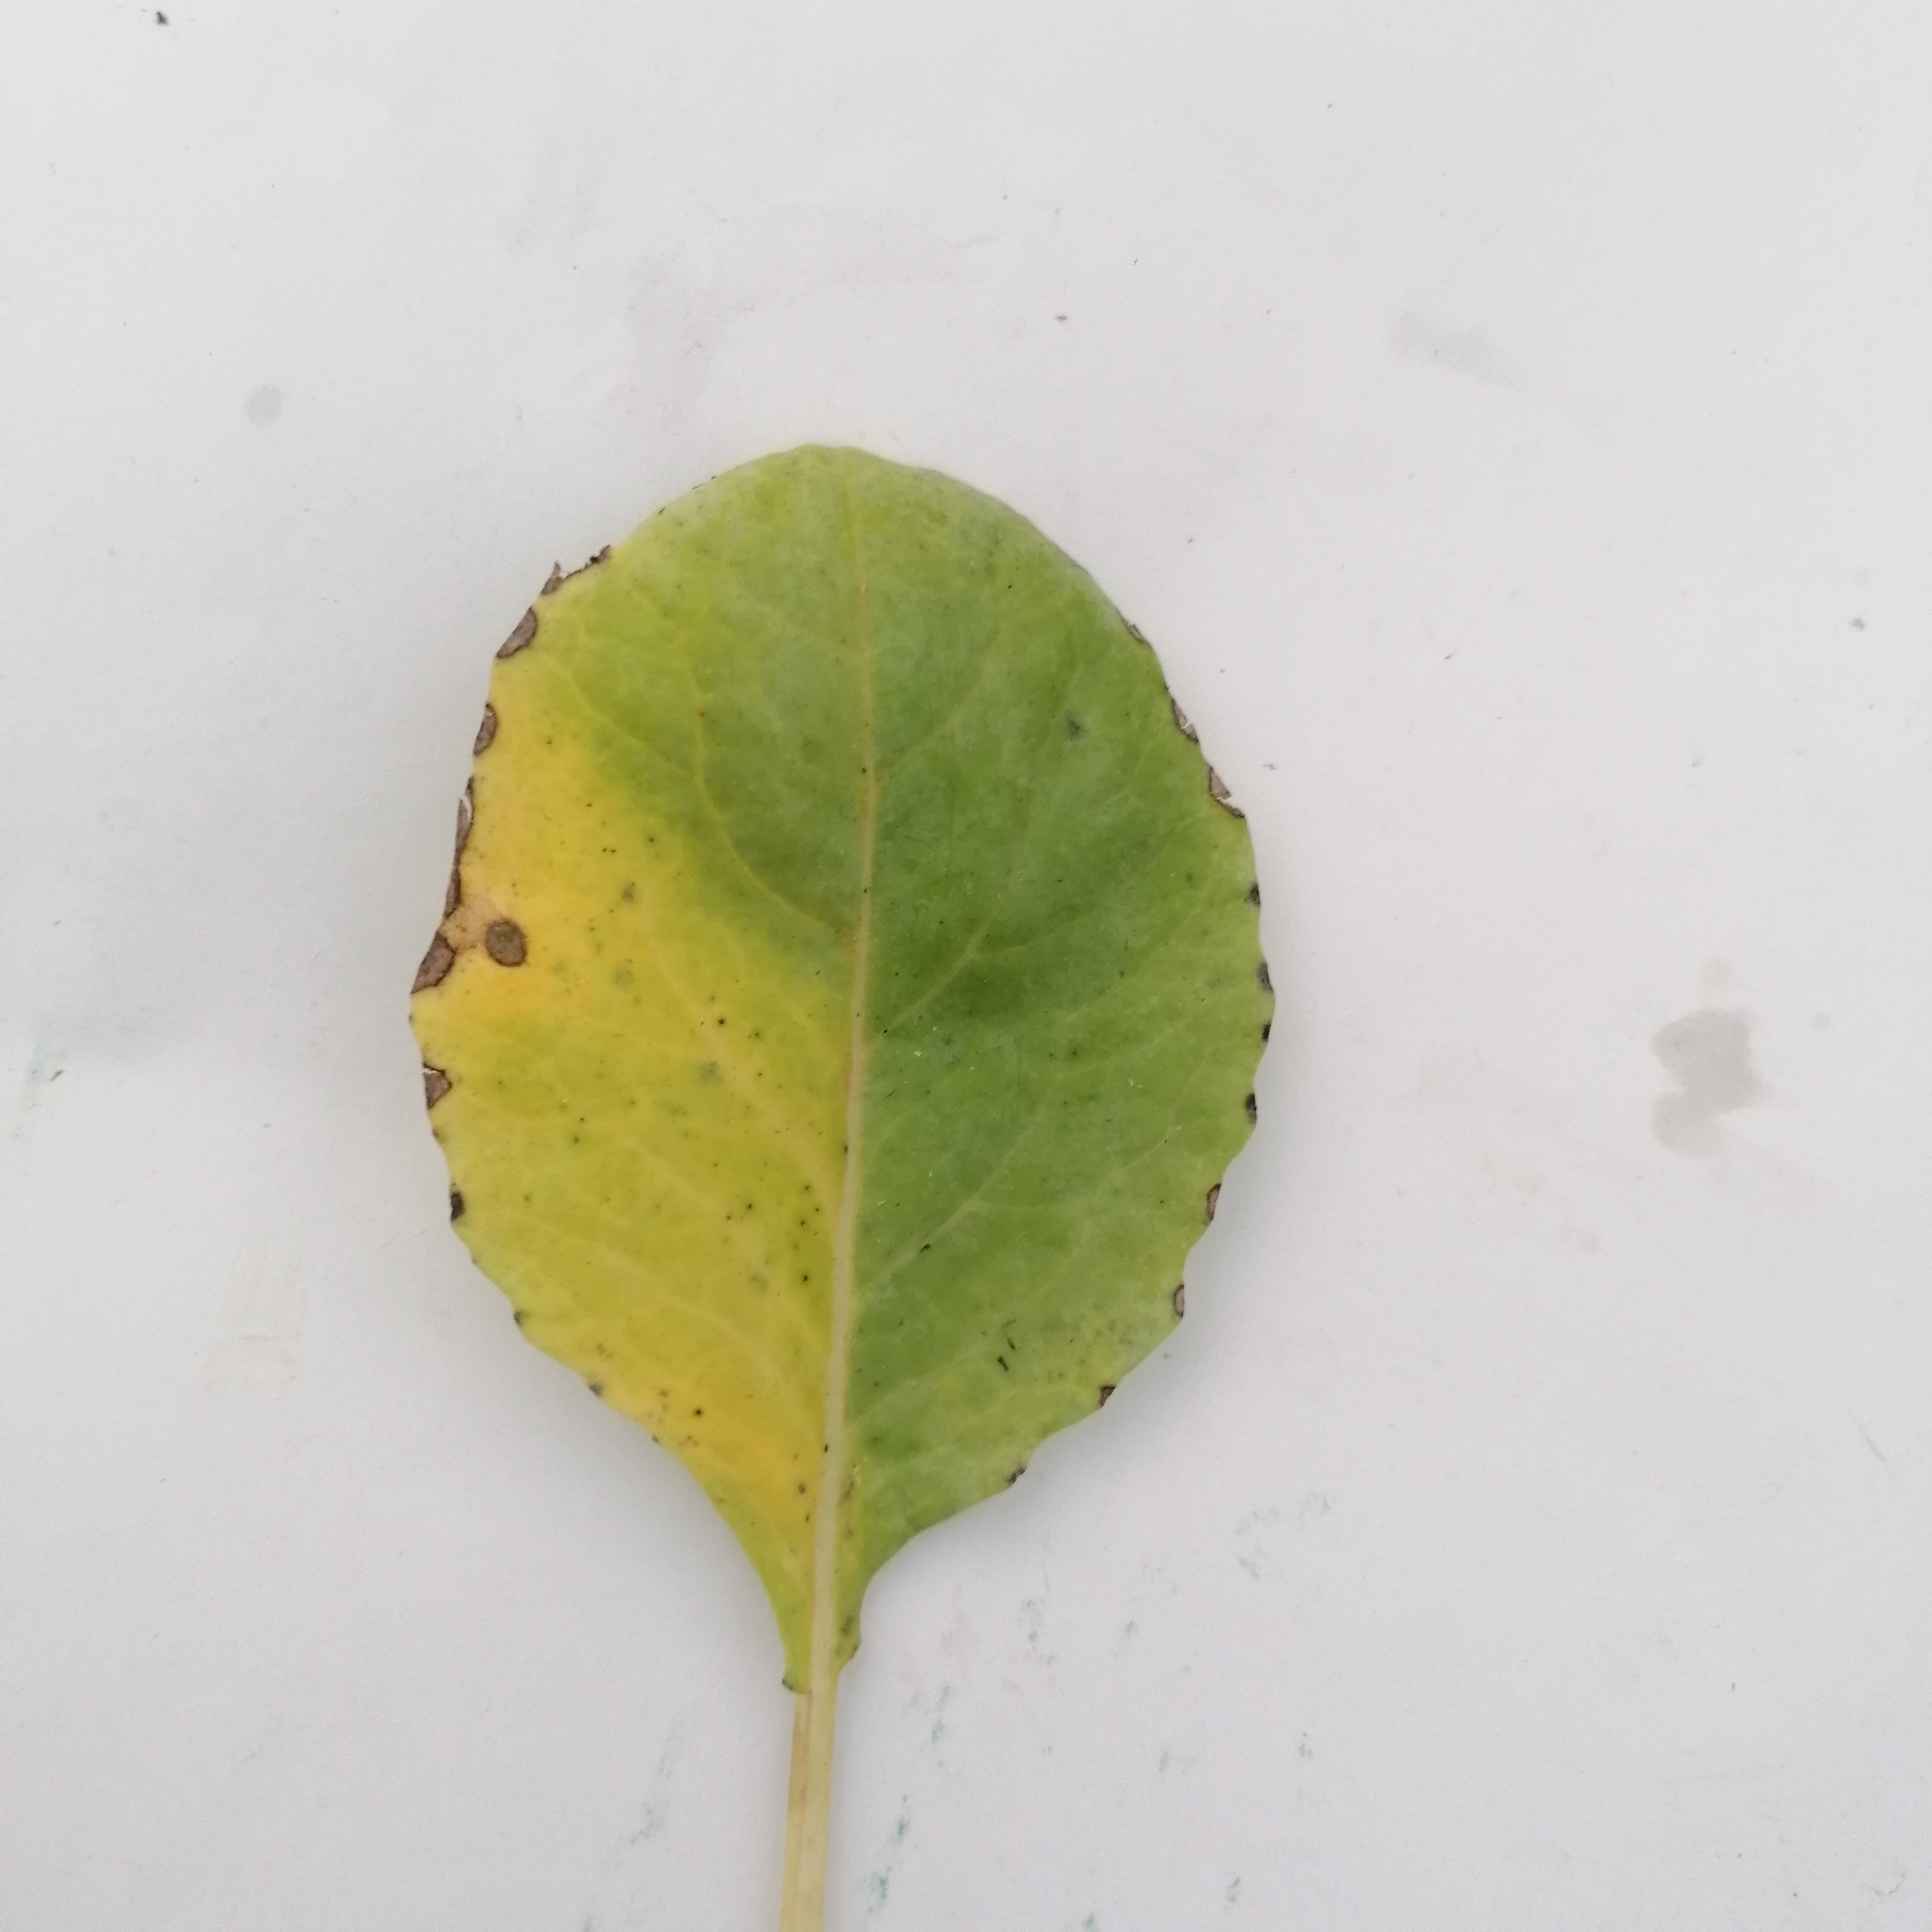
Label: Black Rot